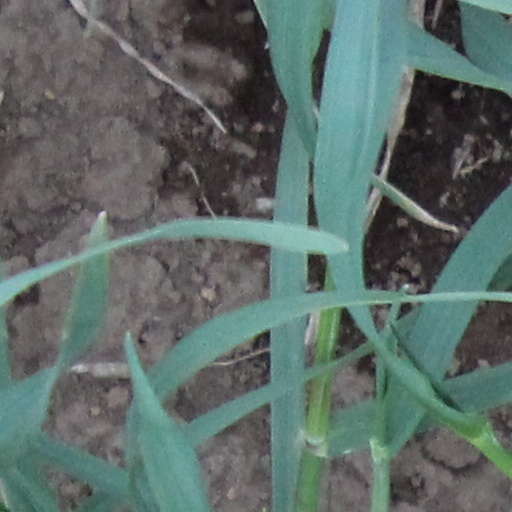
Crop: wheat